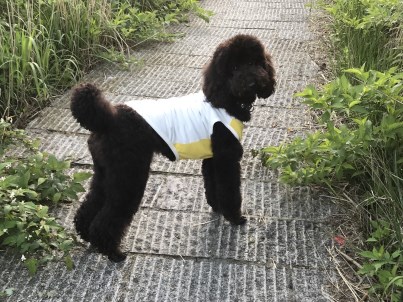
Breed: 2925-n000114-toy_poodle